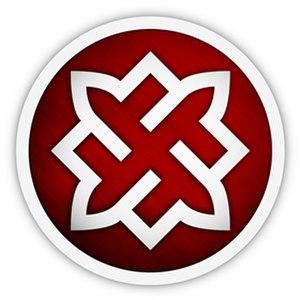
Unité nationale russe, aussi appelée Mouvement civique patriotique russe "Unité nationale russe", est une organisation paramilitaire et un parti politique néo-nazi basé en Russie et opérant autrefois dans des États peuplés de russophones. Il a été fondé par l’ultranationaliste Alexandre Barkachov. Le mouvement prône l’expulsion des non-Russes et un rôle accru pour les institutions traditionnelles russes telles que l'Église orthodoxe russe.